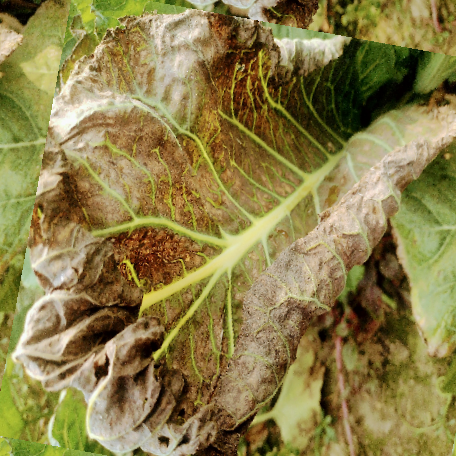
Label: Downy Mildew